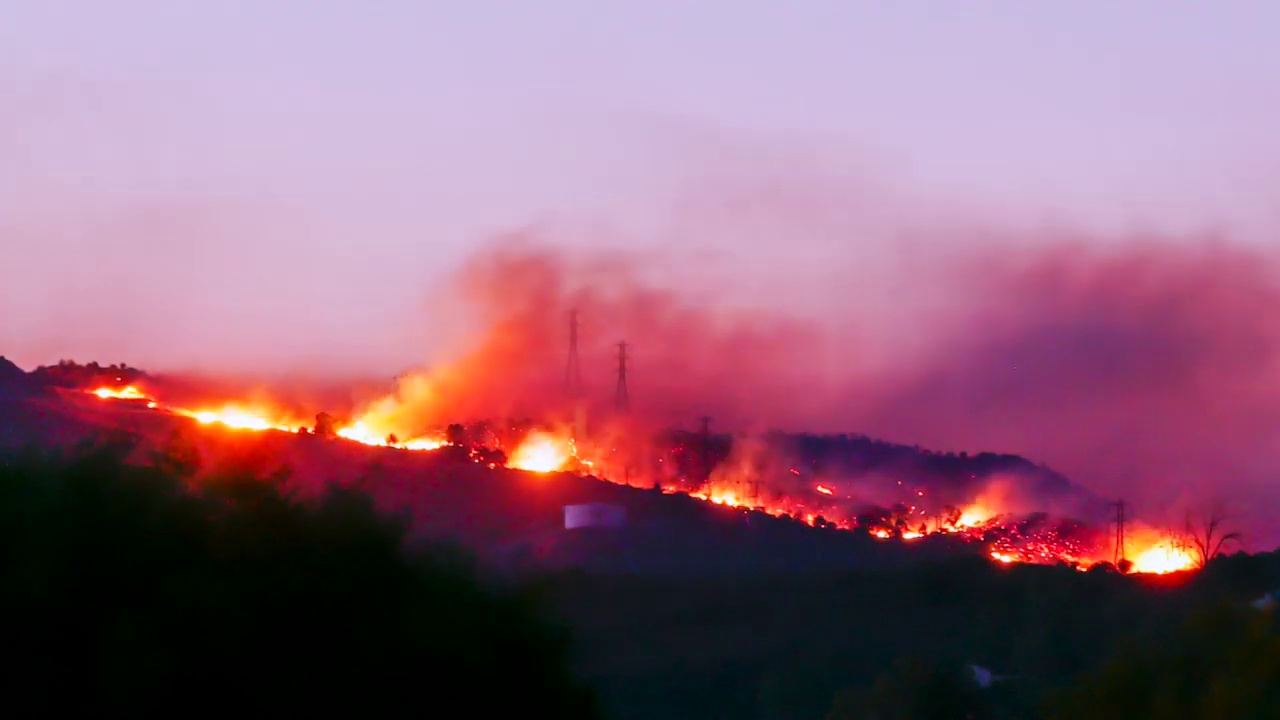
Fire: yes
Smoke: yes